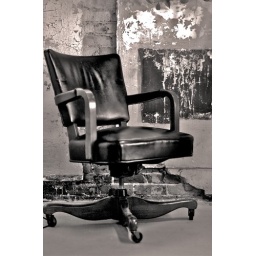
I always liked old office equipment..chairs, desks, etc. This is a chair in my mom's art studio.